Europa-Lehrmittel

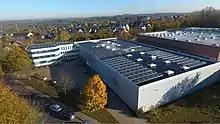
Publishing house in Haan-Gruiten (2017)

The Verlag Europa-Lehrmittel Nourney, Vollmer GmbH & Co. KG (English: European educational media), based in Haan (district Gruiten) near Düsseldorf, Germany, develops educational media for vocational training and further education as used in vocational schools, universities, companies and further education institutions for industrial-technical, business, social, health as well as gastronomic professions. The contents are delivered in print as well as in digital formats, including offered as apps, simulations, software and through an exam preparation portal. The publisher has its own digital learning platform, the .